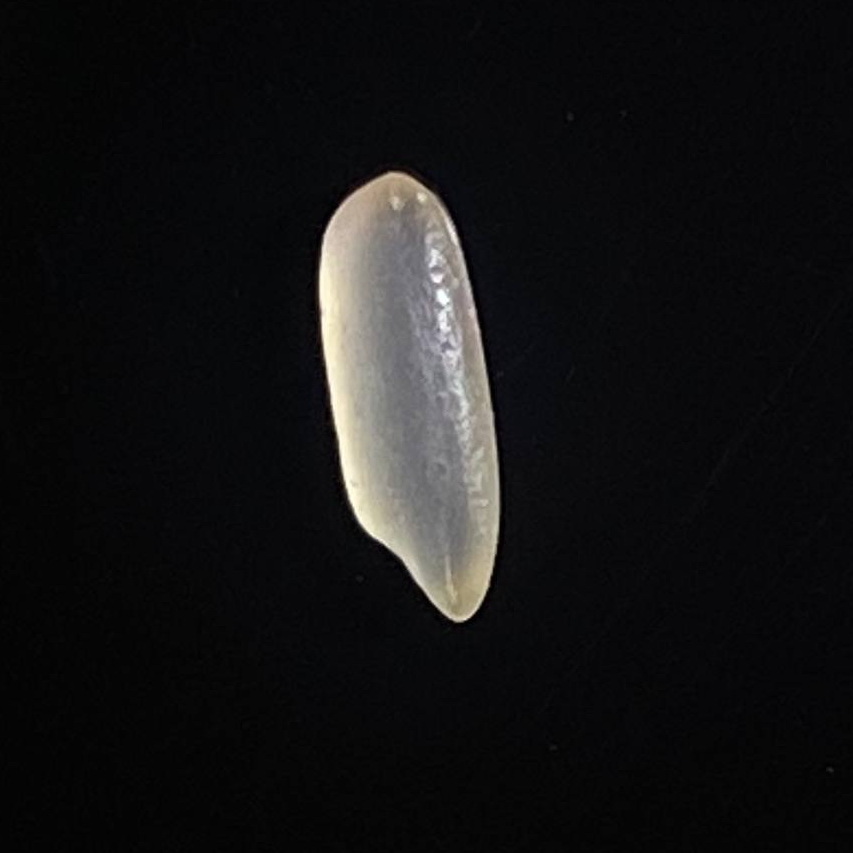
Rice variety: Shorna5